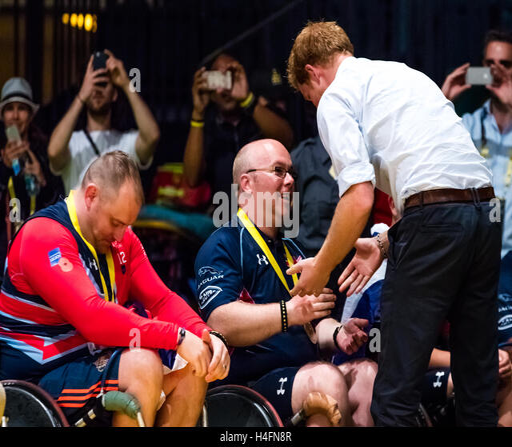
celebrity presents a bronze medal to an athlete during published work